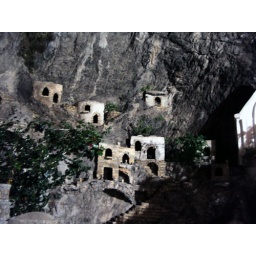
This was a little monument of display in the side of the rock down the street from the Villa